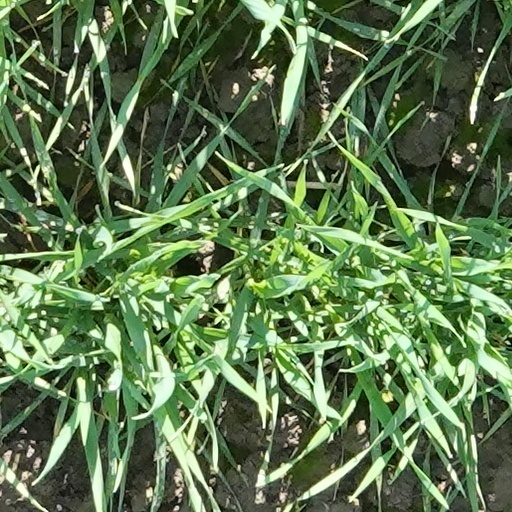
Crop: wheat